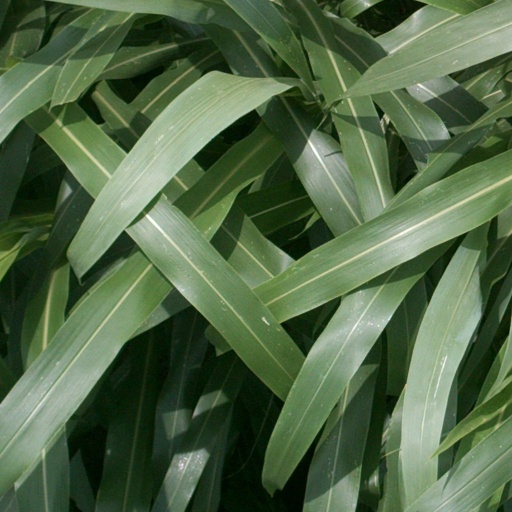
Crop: sorghum